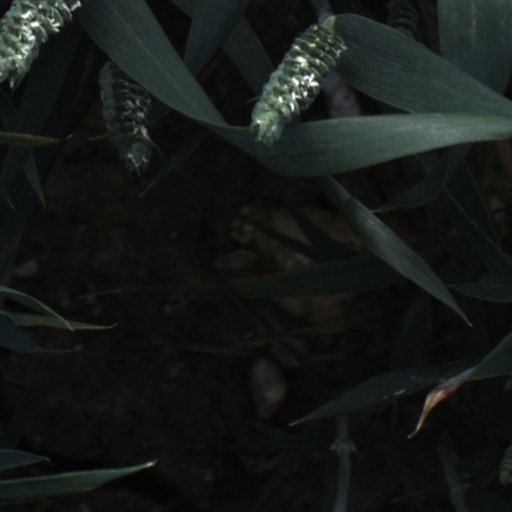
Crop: wheat